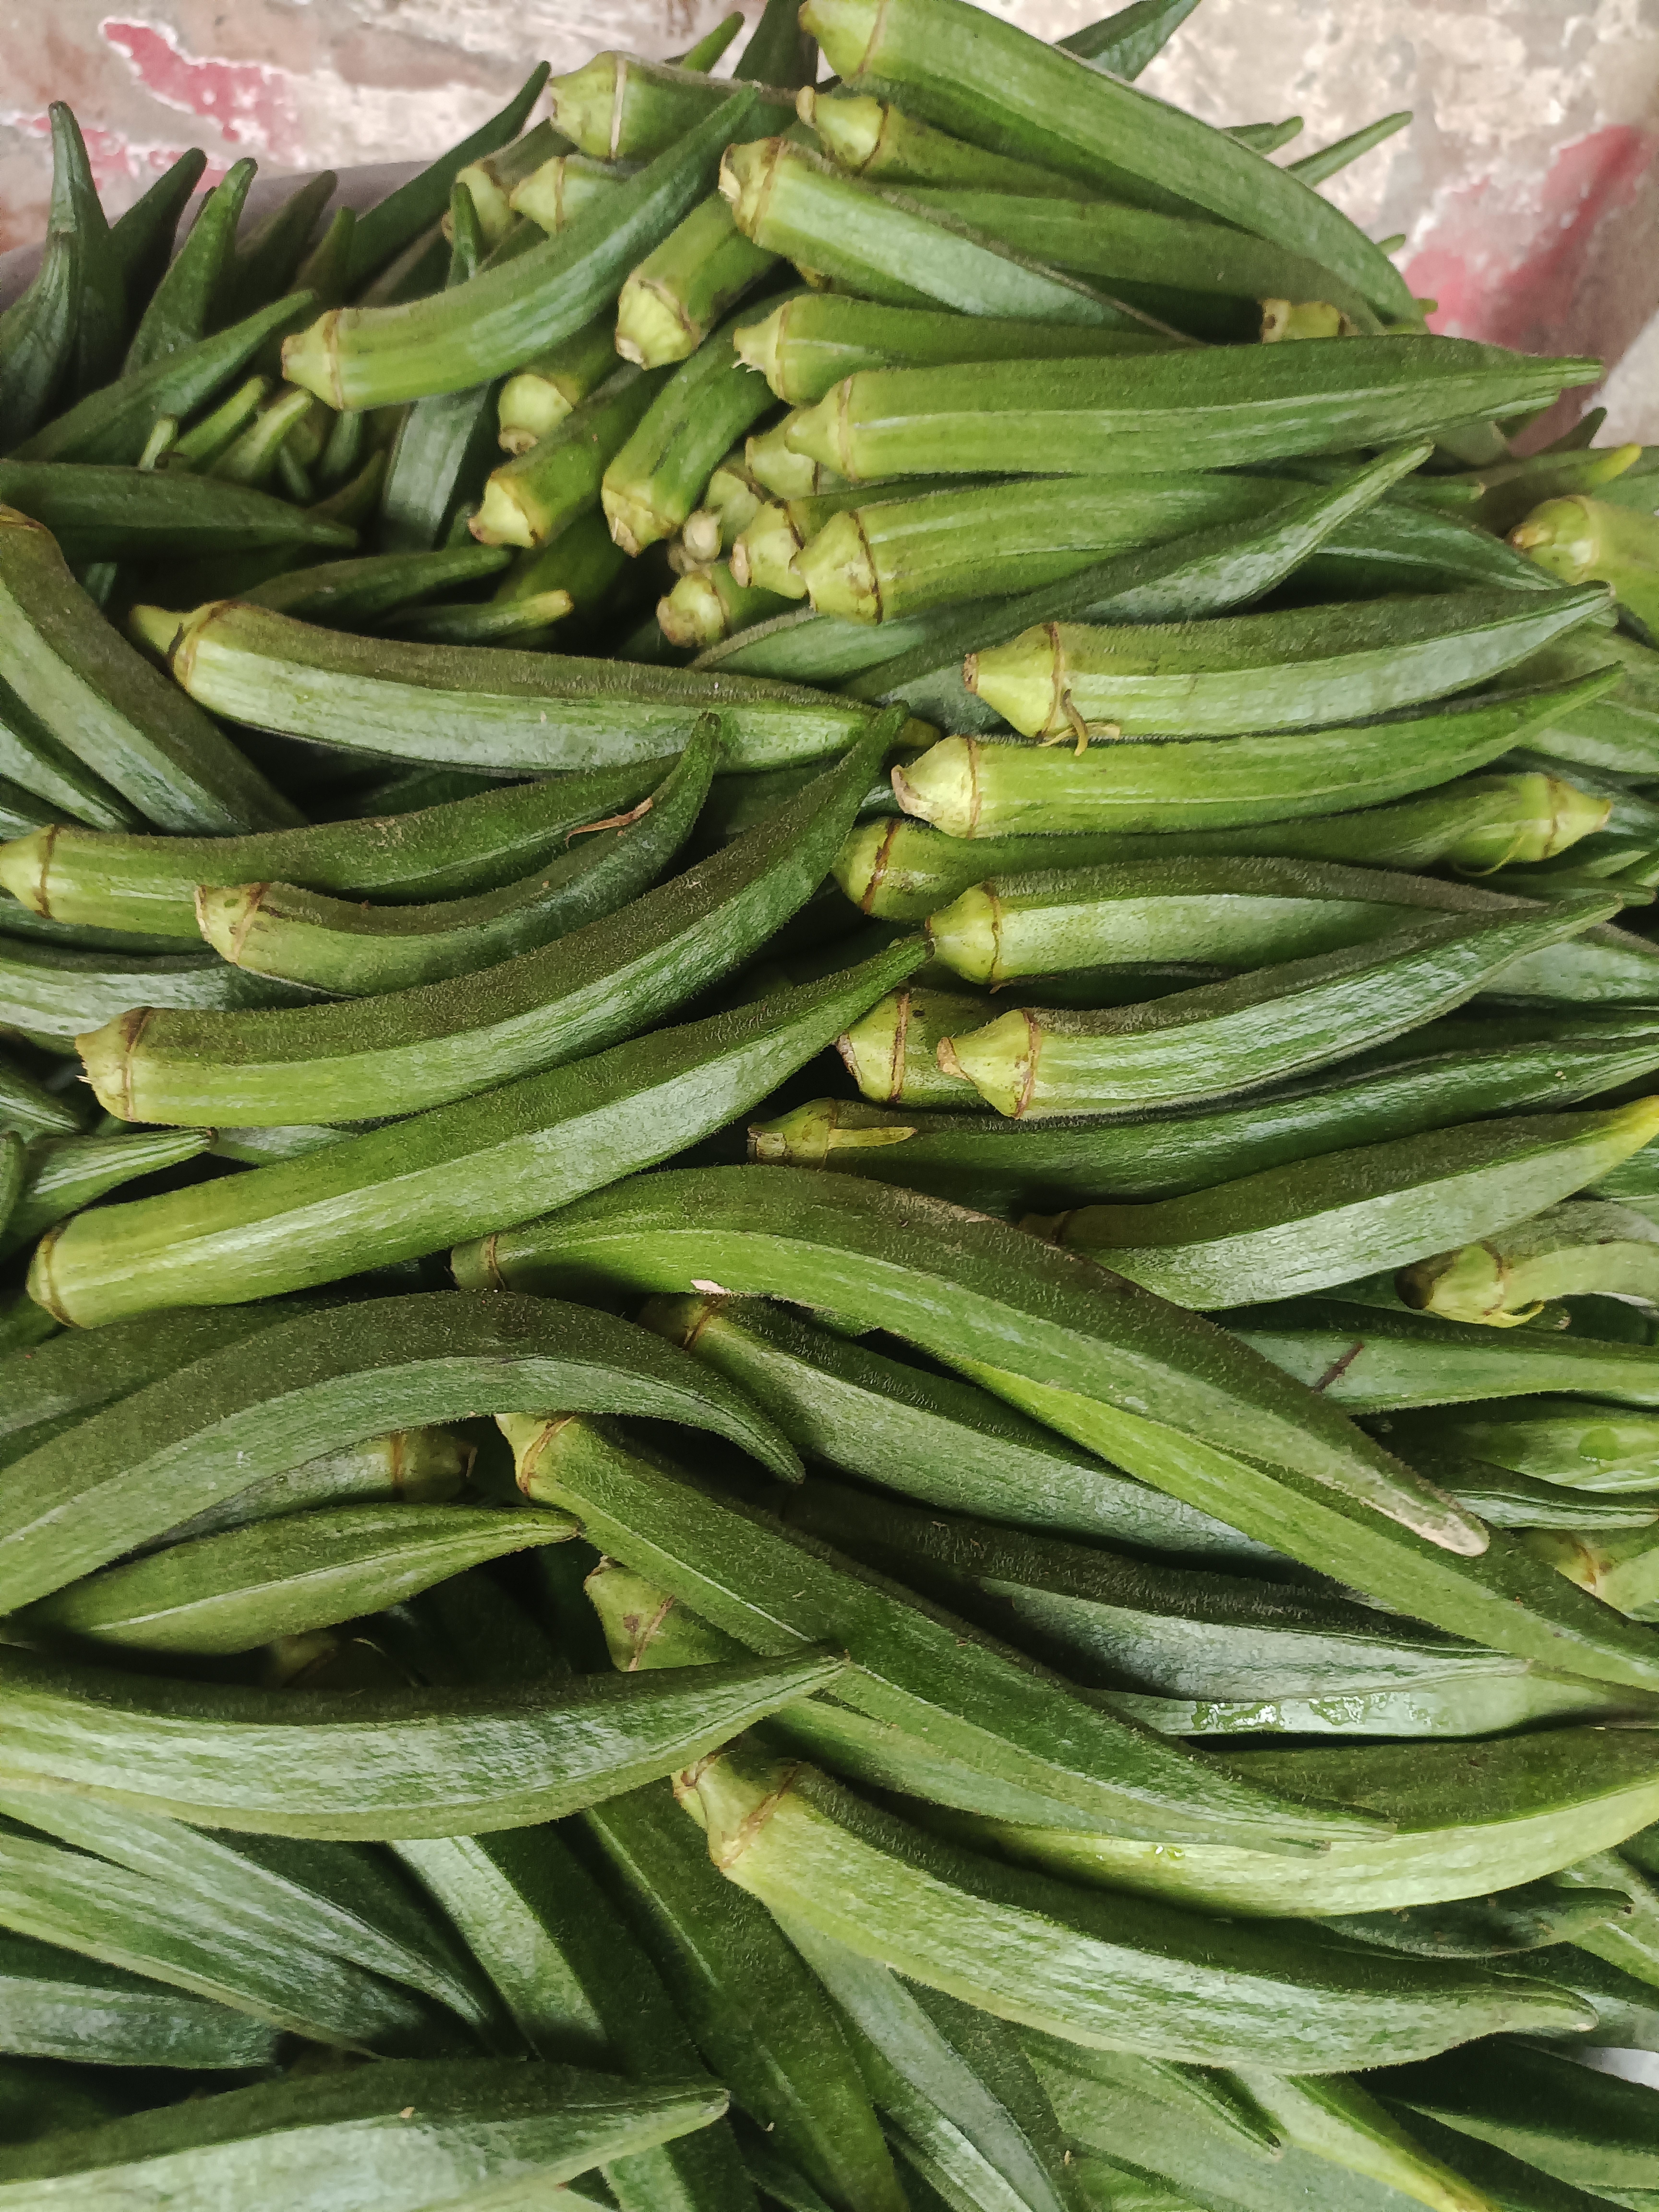
Label: Abelmoschus esculentus